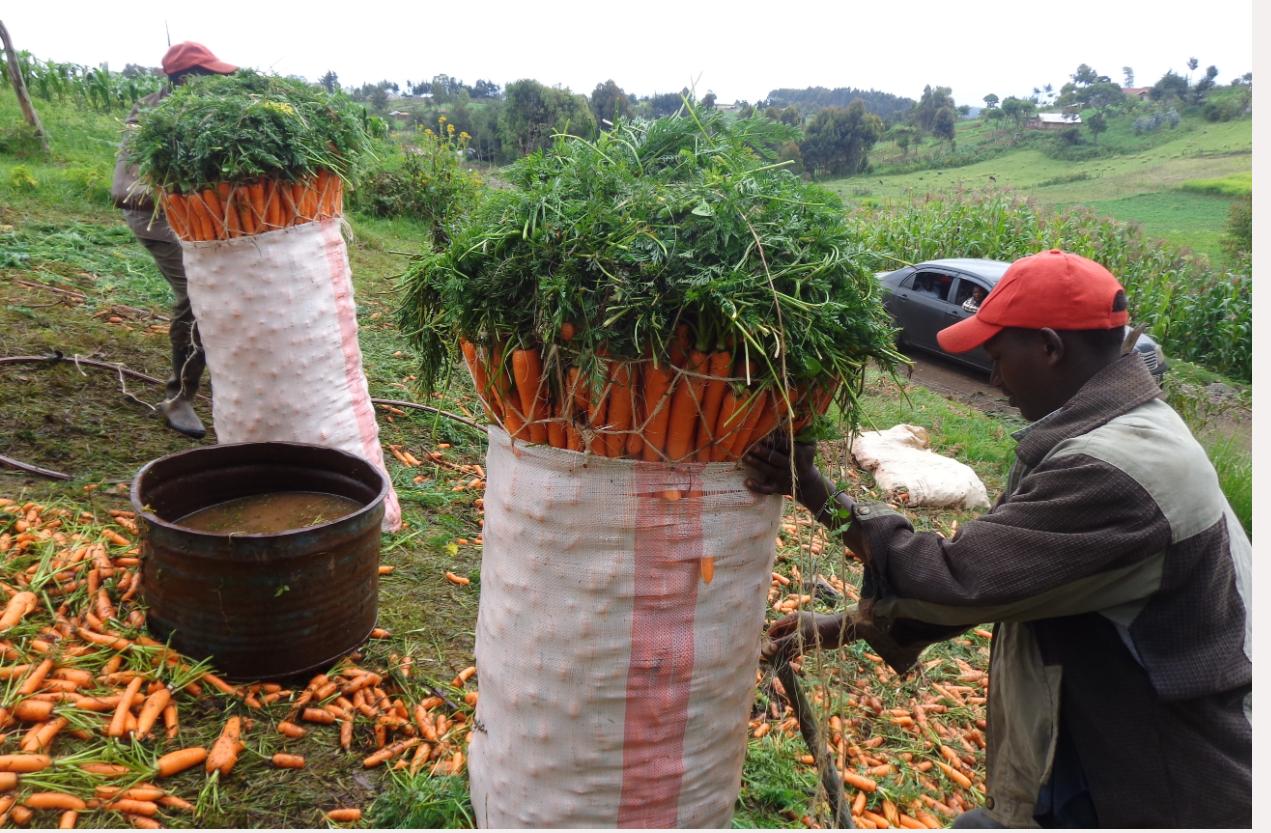
Wakulima wawili wanapakia karoti nyingi zilizovunwa shambani, hii huwasaidia kuhifadhi ubora wa mazao hayo kabla ya kupeleka sokoni na hivyo kuwaongezea kipato halali.